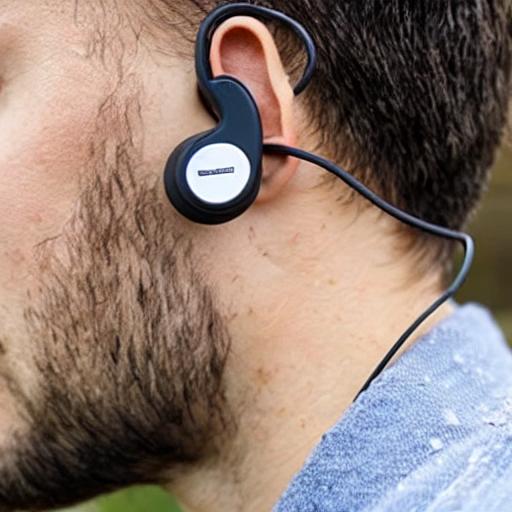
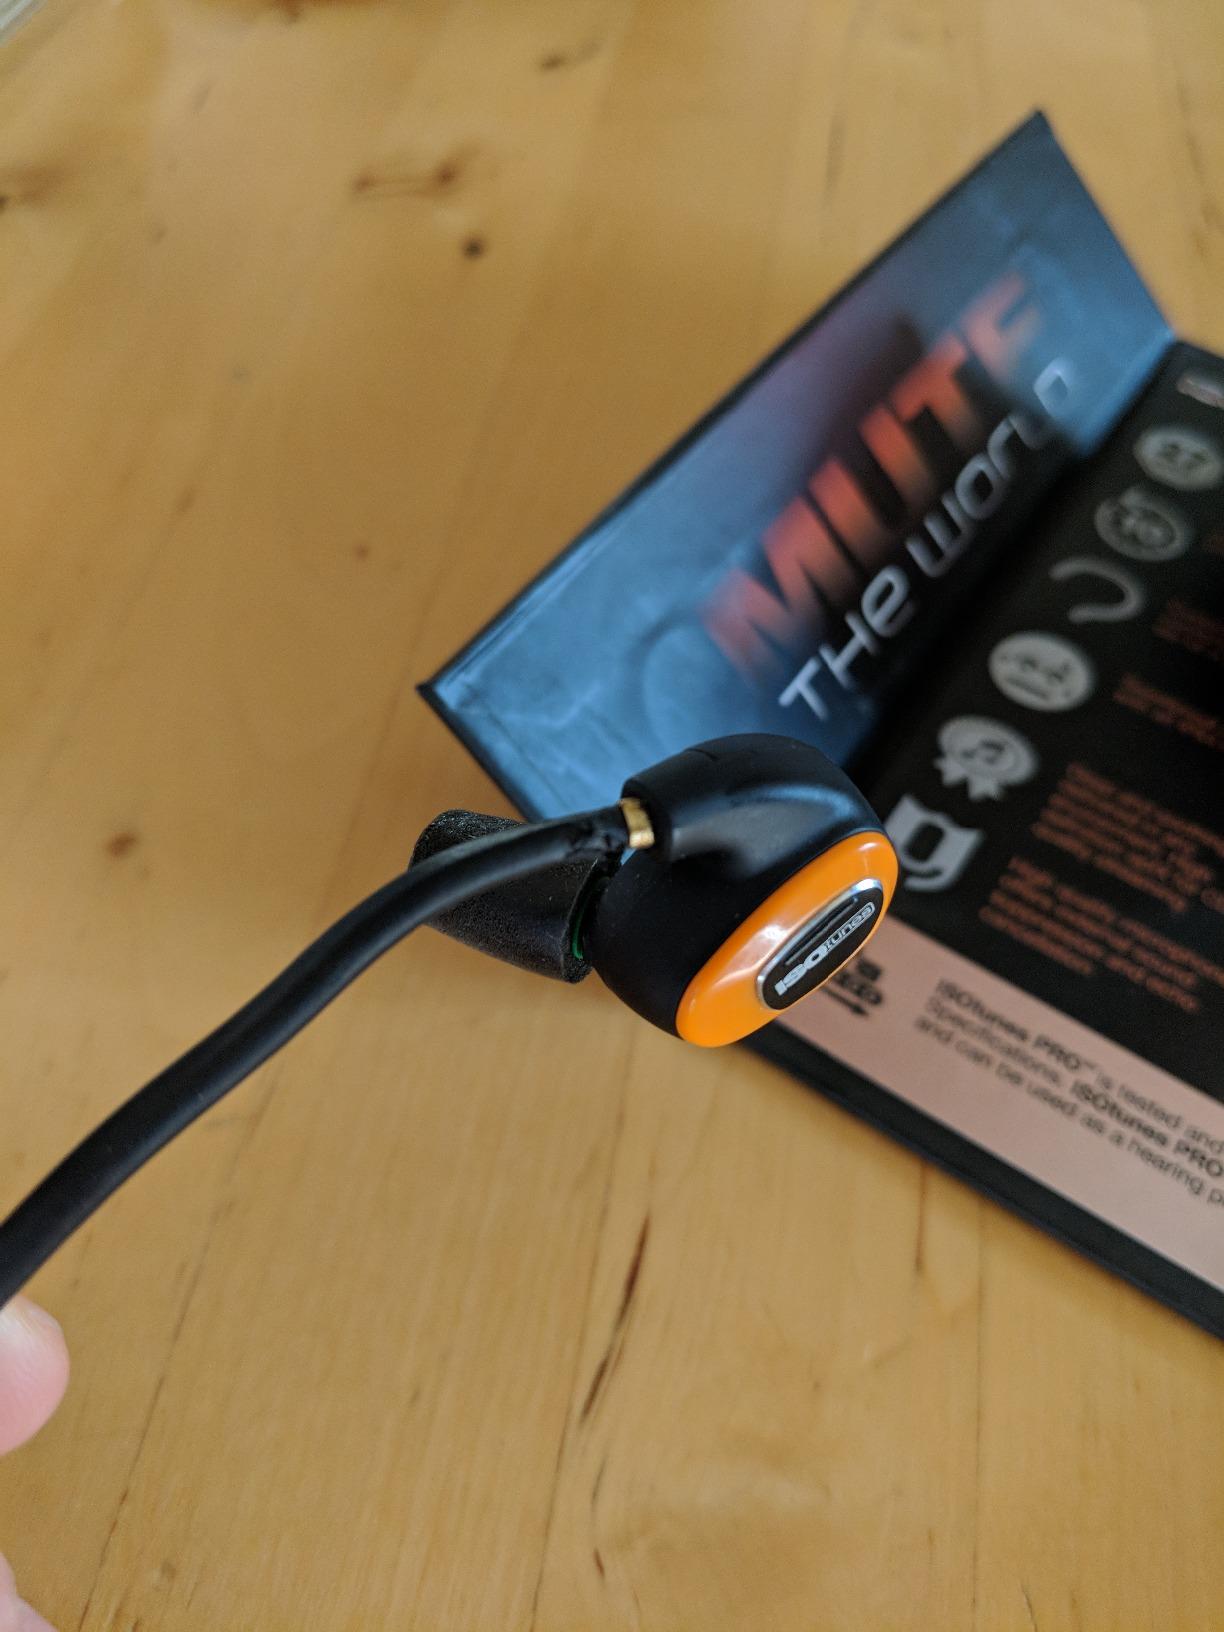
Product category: headphones
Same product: no